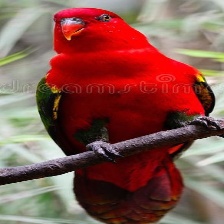
Species: CHATTERING LORY
Scientific name: LORIUS GARRULUS
ImageNet parent category: lorikeet